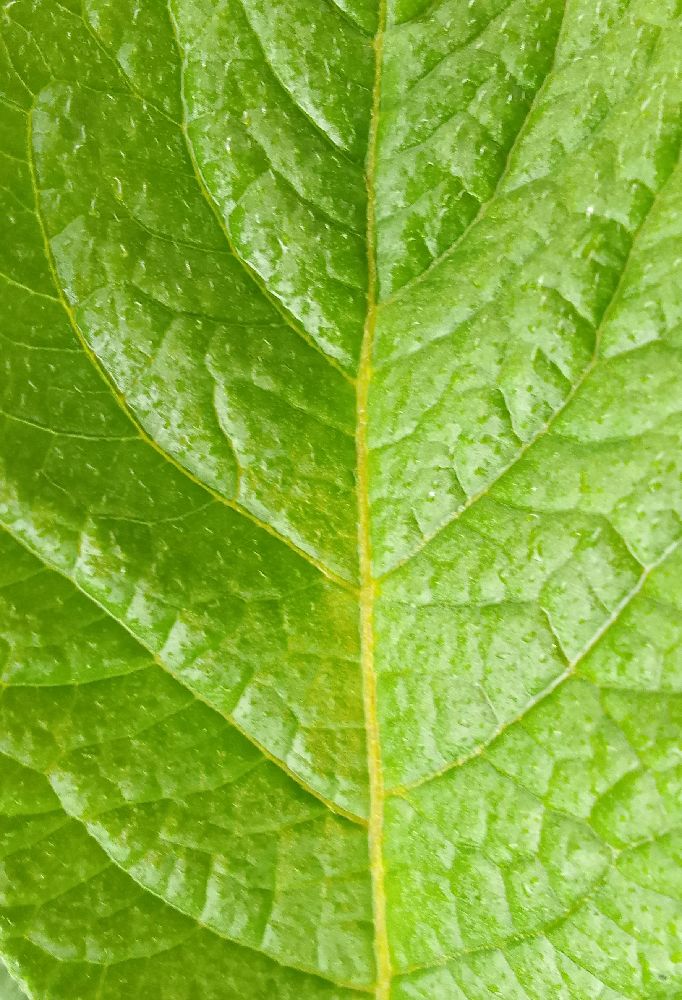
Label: Healthy